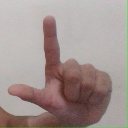
अक्षर: ल